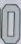
Number: 0